Thomas H. Scott

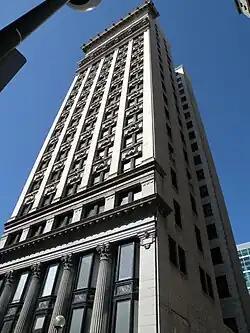
Benedum-Trees Building

Thomas H Scott (born 1865) was an architect in Pittsburgh, Pennsylvania. He is credited with designing the Benedum-Trees Building (1905) in downtown Pittsburgh at 221 Fourth Avenue.